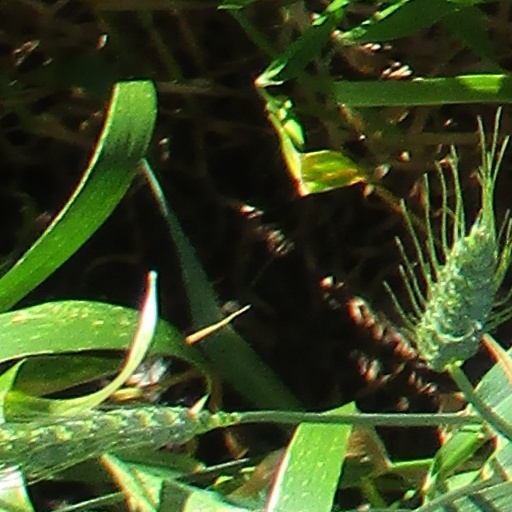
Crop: wheat